Adam de Craponne

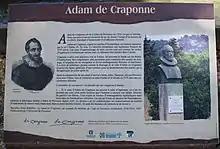
Plaque in honour of Adam de Craponne at Charleval, Bouches-du-Rhône.

After his studies, he went to the court of Henry II of France and became an engineer, officer in charge of fortifications. In 1552, he reinforced and reorganised the defences of Metz, against Charles V, Holy Roman Emperor.